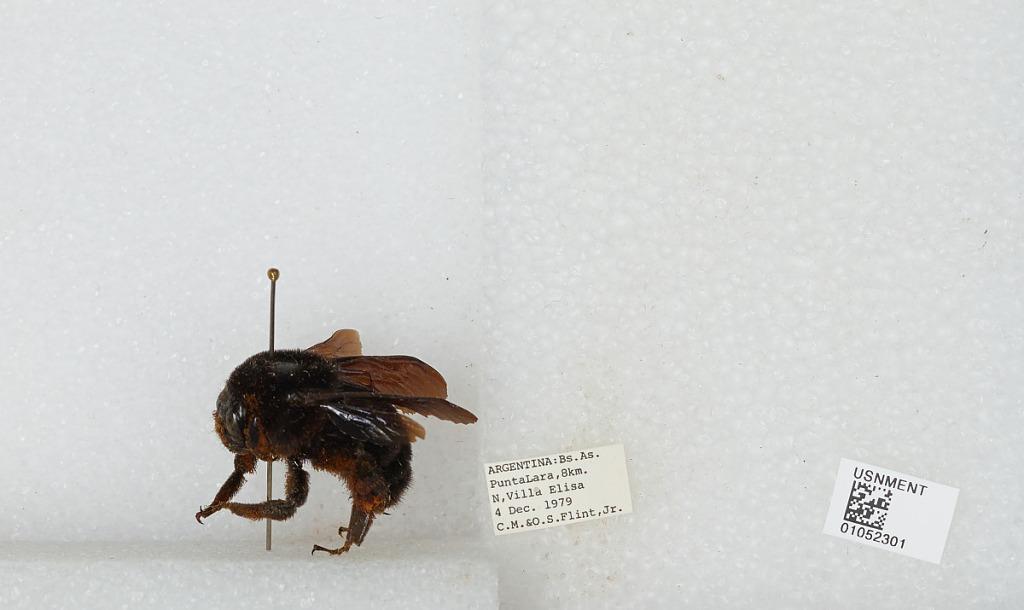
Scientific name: Bombus sp.
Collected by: C. Flint & O. Flint
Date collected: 1979-12-4
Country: Argentina
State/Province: Buenos Aires
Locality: Punta Lara, 8 kilometers North Villa Elisa
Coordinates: -34.8209, -57.9654